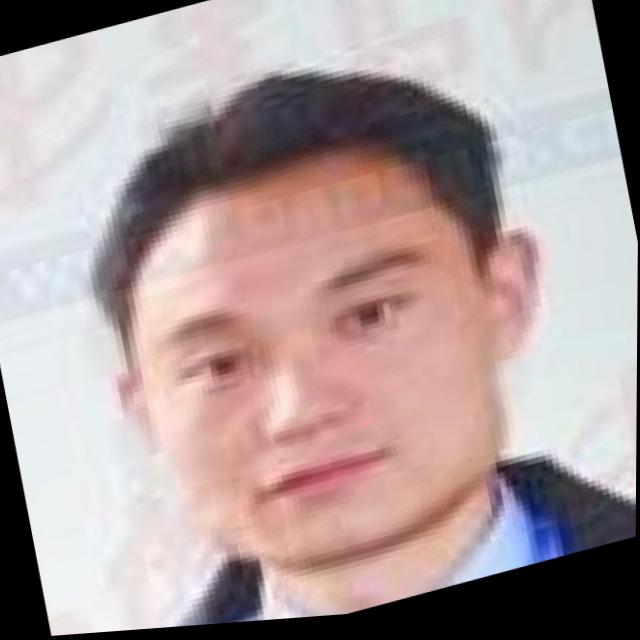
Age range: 21-44